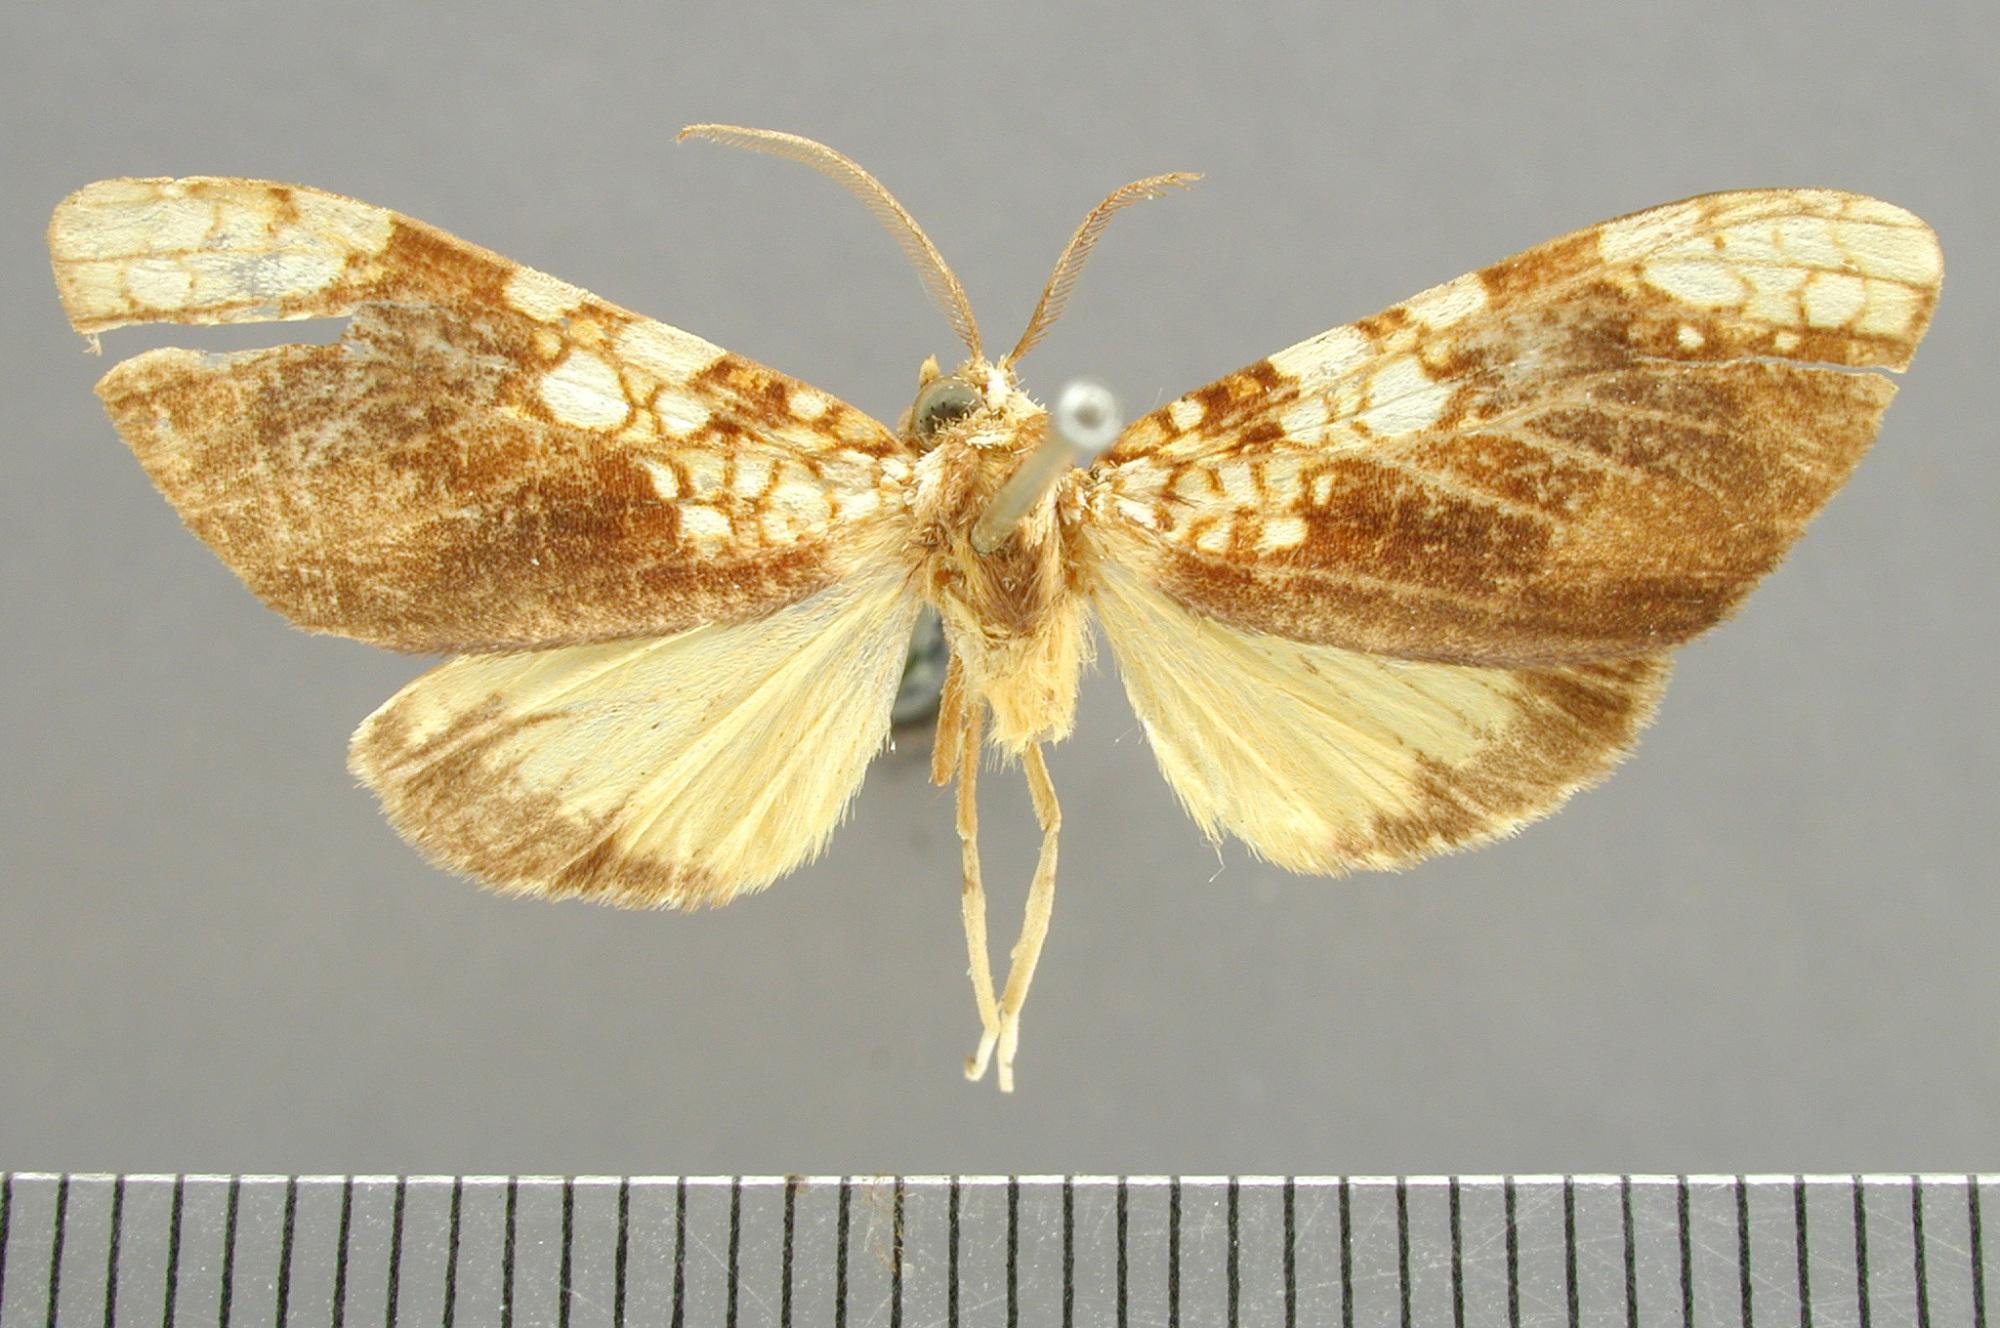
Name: Ochrodota marina
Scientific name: Ochrodota marina Schaus, 1910
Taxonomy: Animalia, Arthropoda, Insecta, Lepidoptera, Arctiidae
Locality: Sixola [Sixaola] River, Limon, Costa Rica
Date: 13 Mar 1909